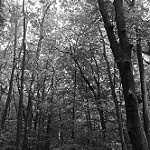
Label: B & W